El Angel (film)

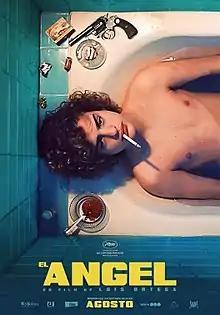
Film poster

El Angel is a 2018 Argentine-Spanish true crime film directed by Luis Ortega. It was screened in the Un Certain Regard section at the 2018 Cannes Film Festival. It is inspired by the true story of Argentine serial killer Carlos Robledo Puch. It was selected as the Argentine entry for the Best Foreign Language Film at the 91st Academy Awards, but it was not nominated.